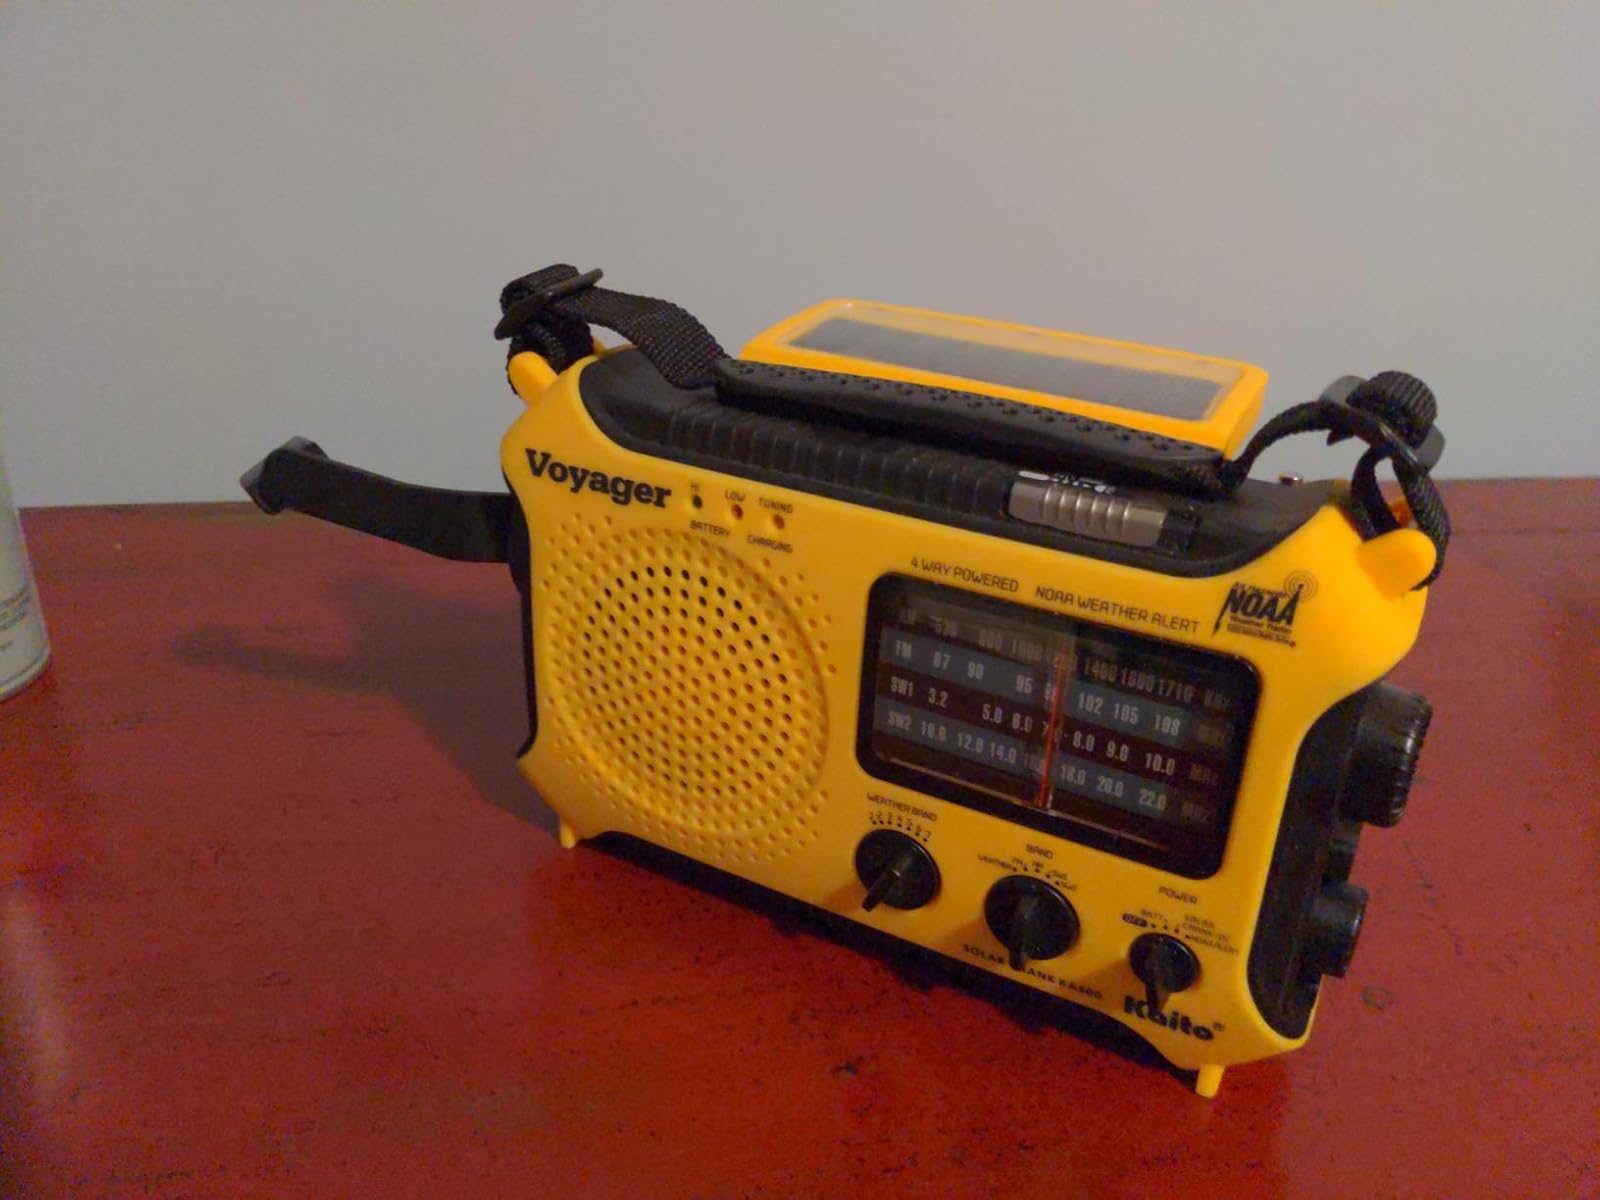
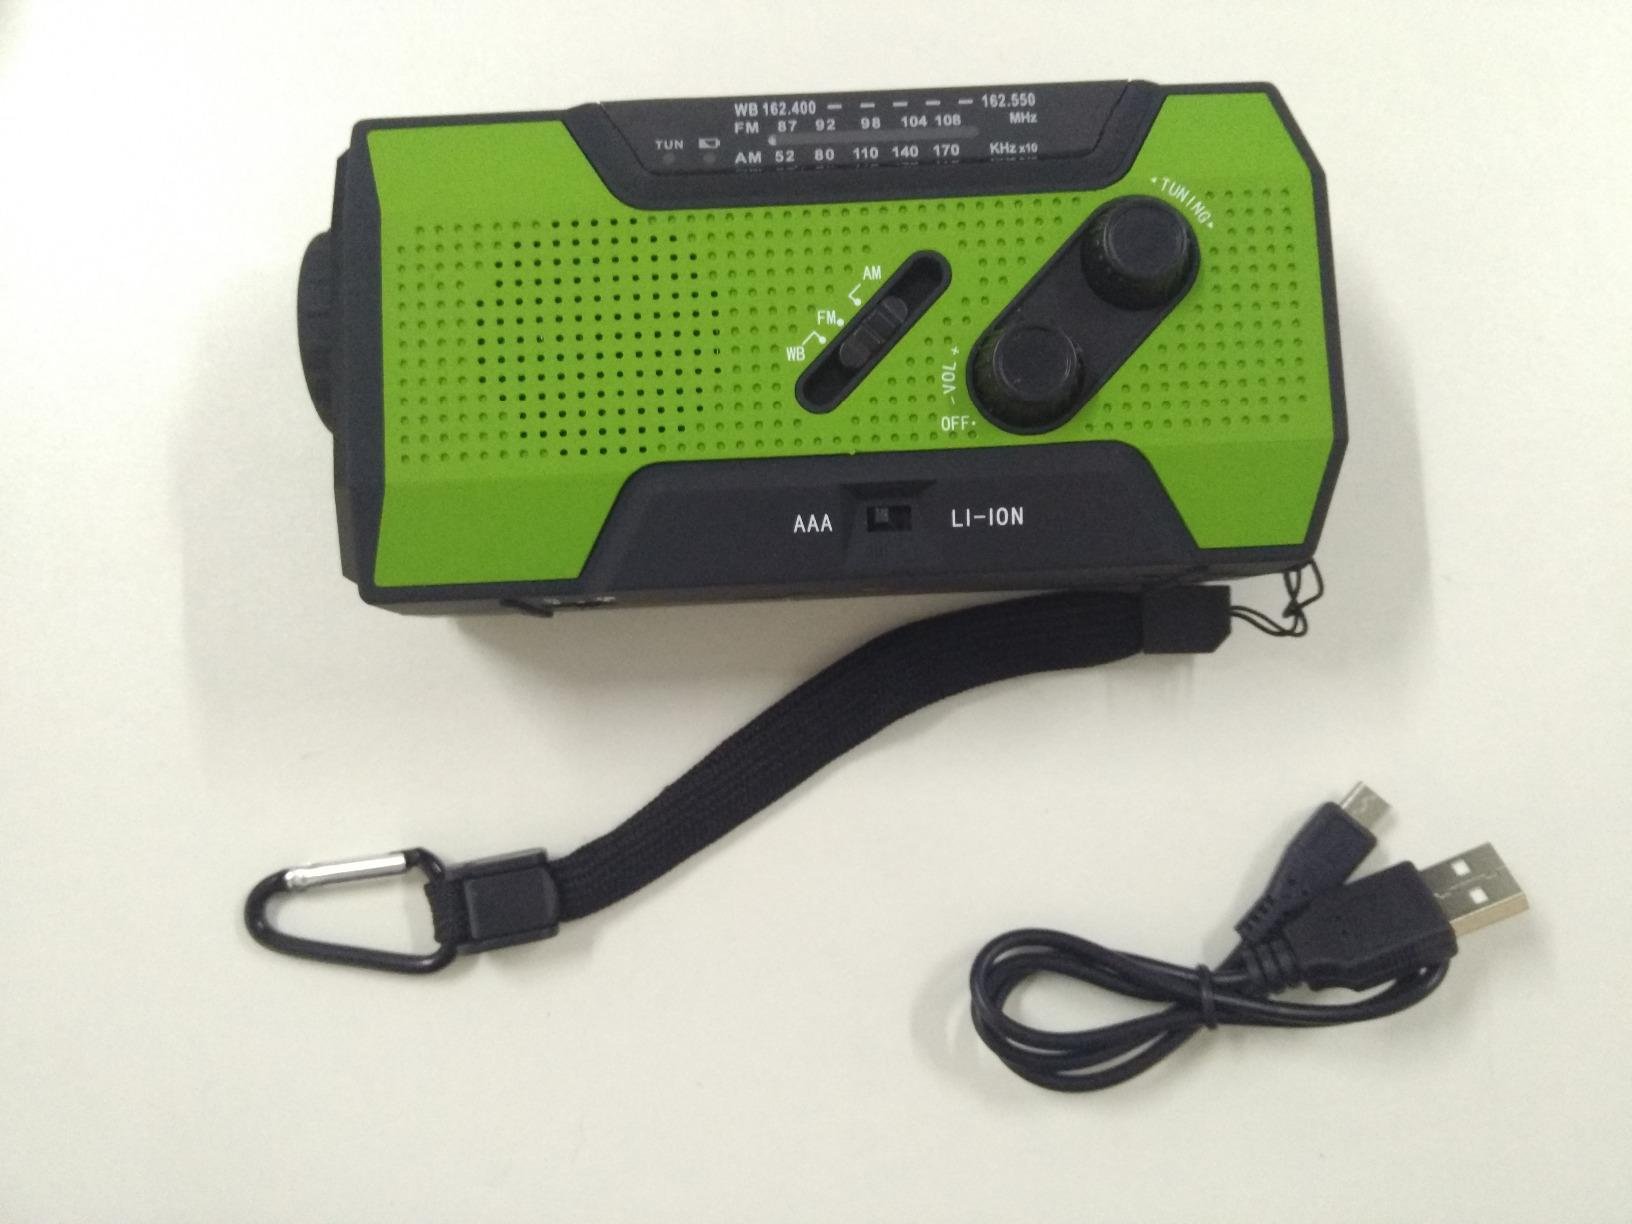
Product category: radio
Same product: no